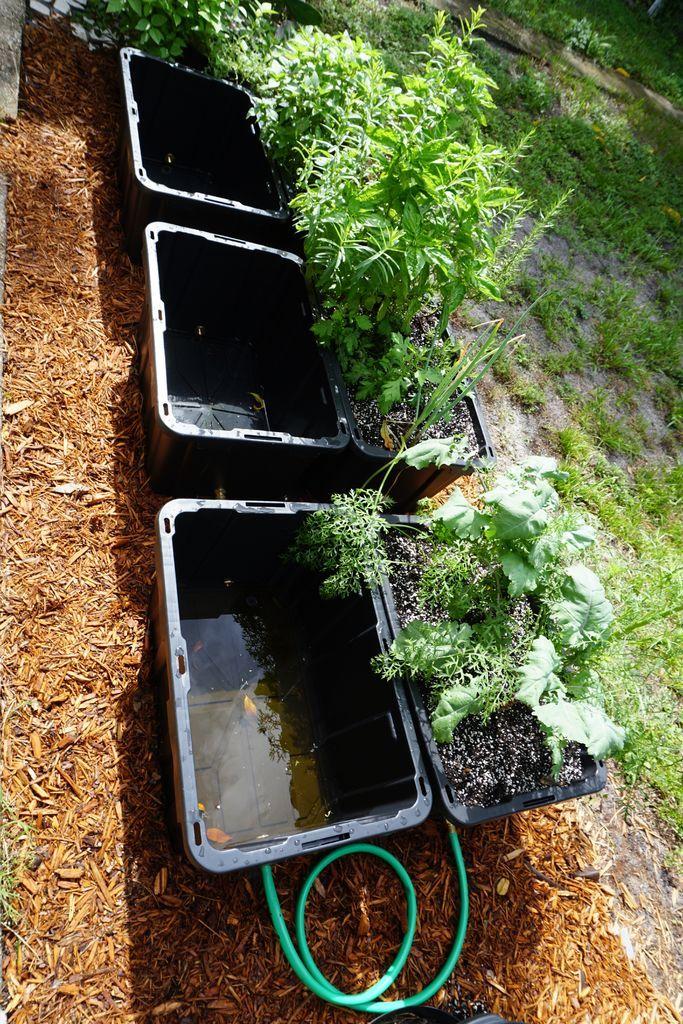
Mfumo wa kupanda mimea unaotumia vyombo vikubwa vya plastiki vya rangi nyeusi vilivyopangwa kwa mstari.Inaonekana kuwa ni aina fulani ya bustani ya mfumo wa [cs] hydroponics [cs].